Tonkori

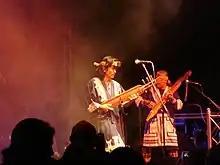
The Oki Ainu Dub Band in 2007

The most prominent modern tonkori performer is Oki Kano, who often uses the instrument in contemporary and cross-cultural performances and recordings.